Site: brandenburg
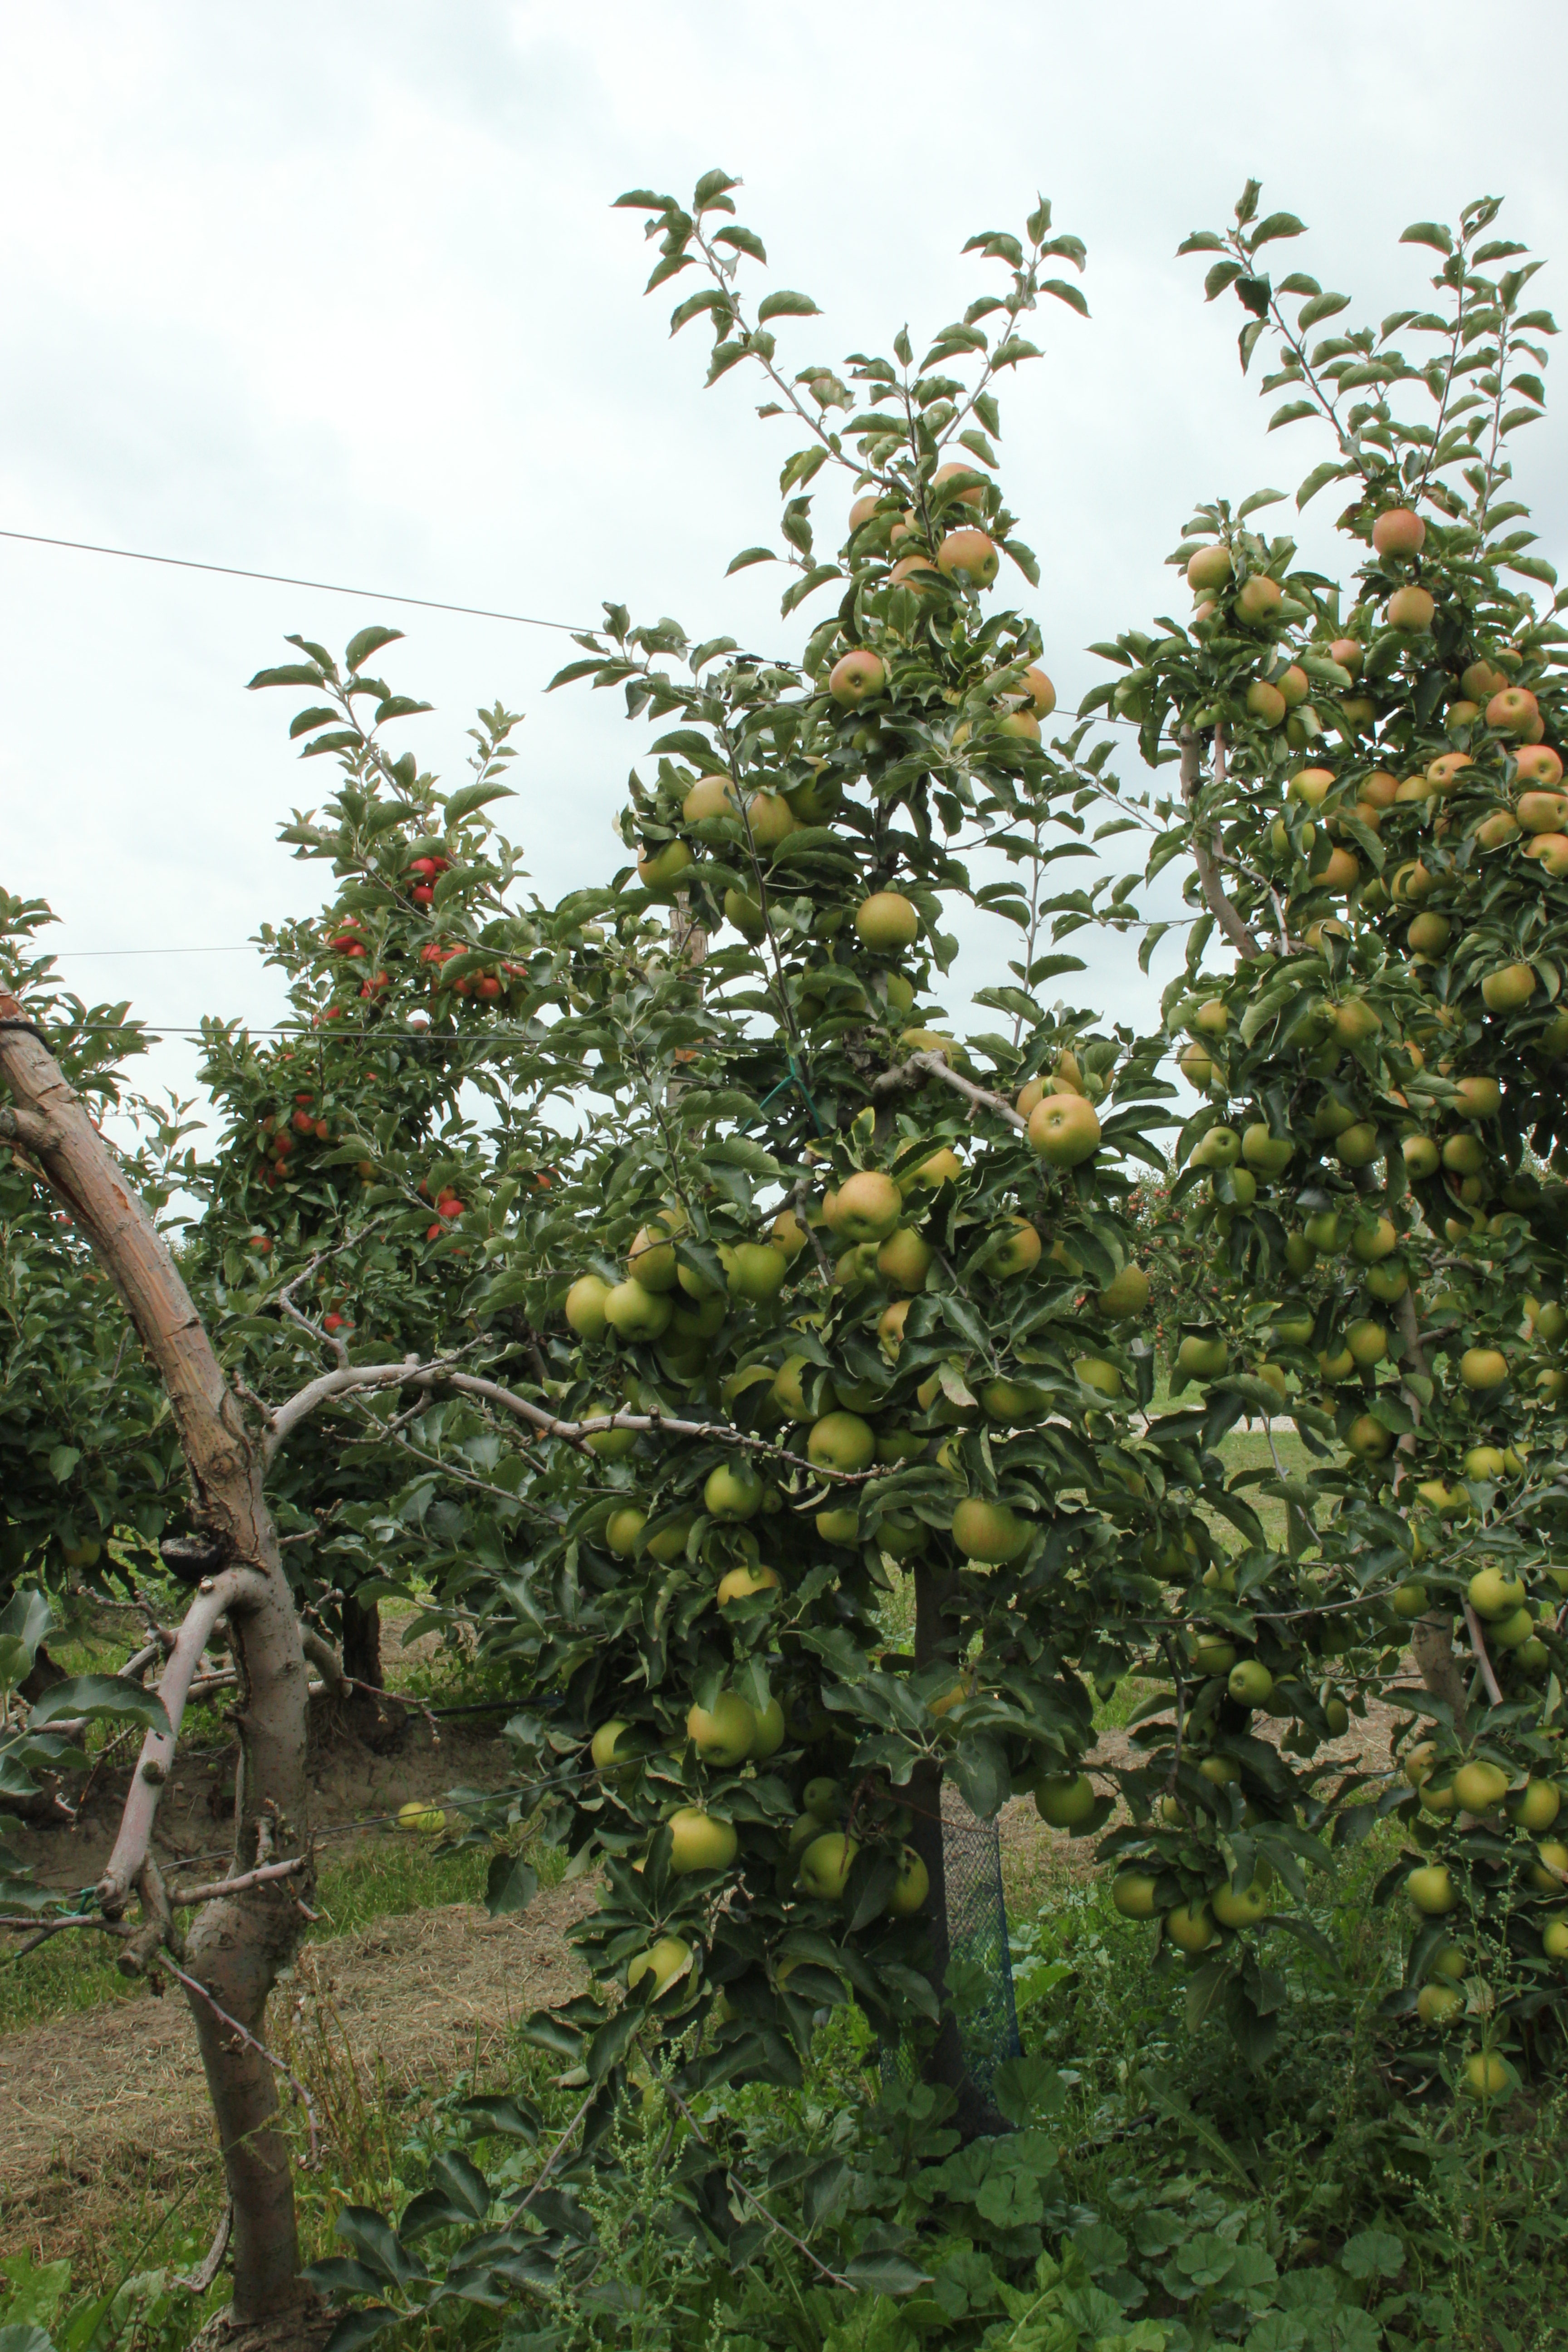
Growth stage (BBCH 87): Maturity of fruit and seed